Onmyōji (literary series)

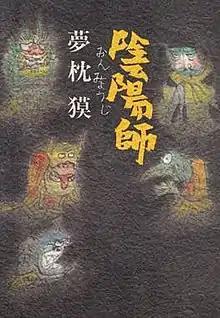
Cover of the first collection of the "Onmyōji" short stories, published by Bungeishunju on August 10, 1988

is a series of historical fantasy short stories and novels written by Japanese author Baku Yumemakura. It follows the story of a fictionalized version of the Heian period Abe no Seimei, a master in , a traditional Japanese form of cosmology.